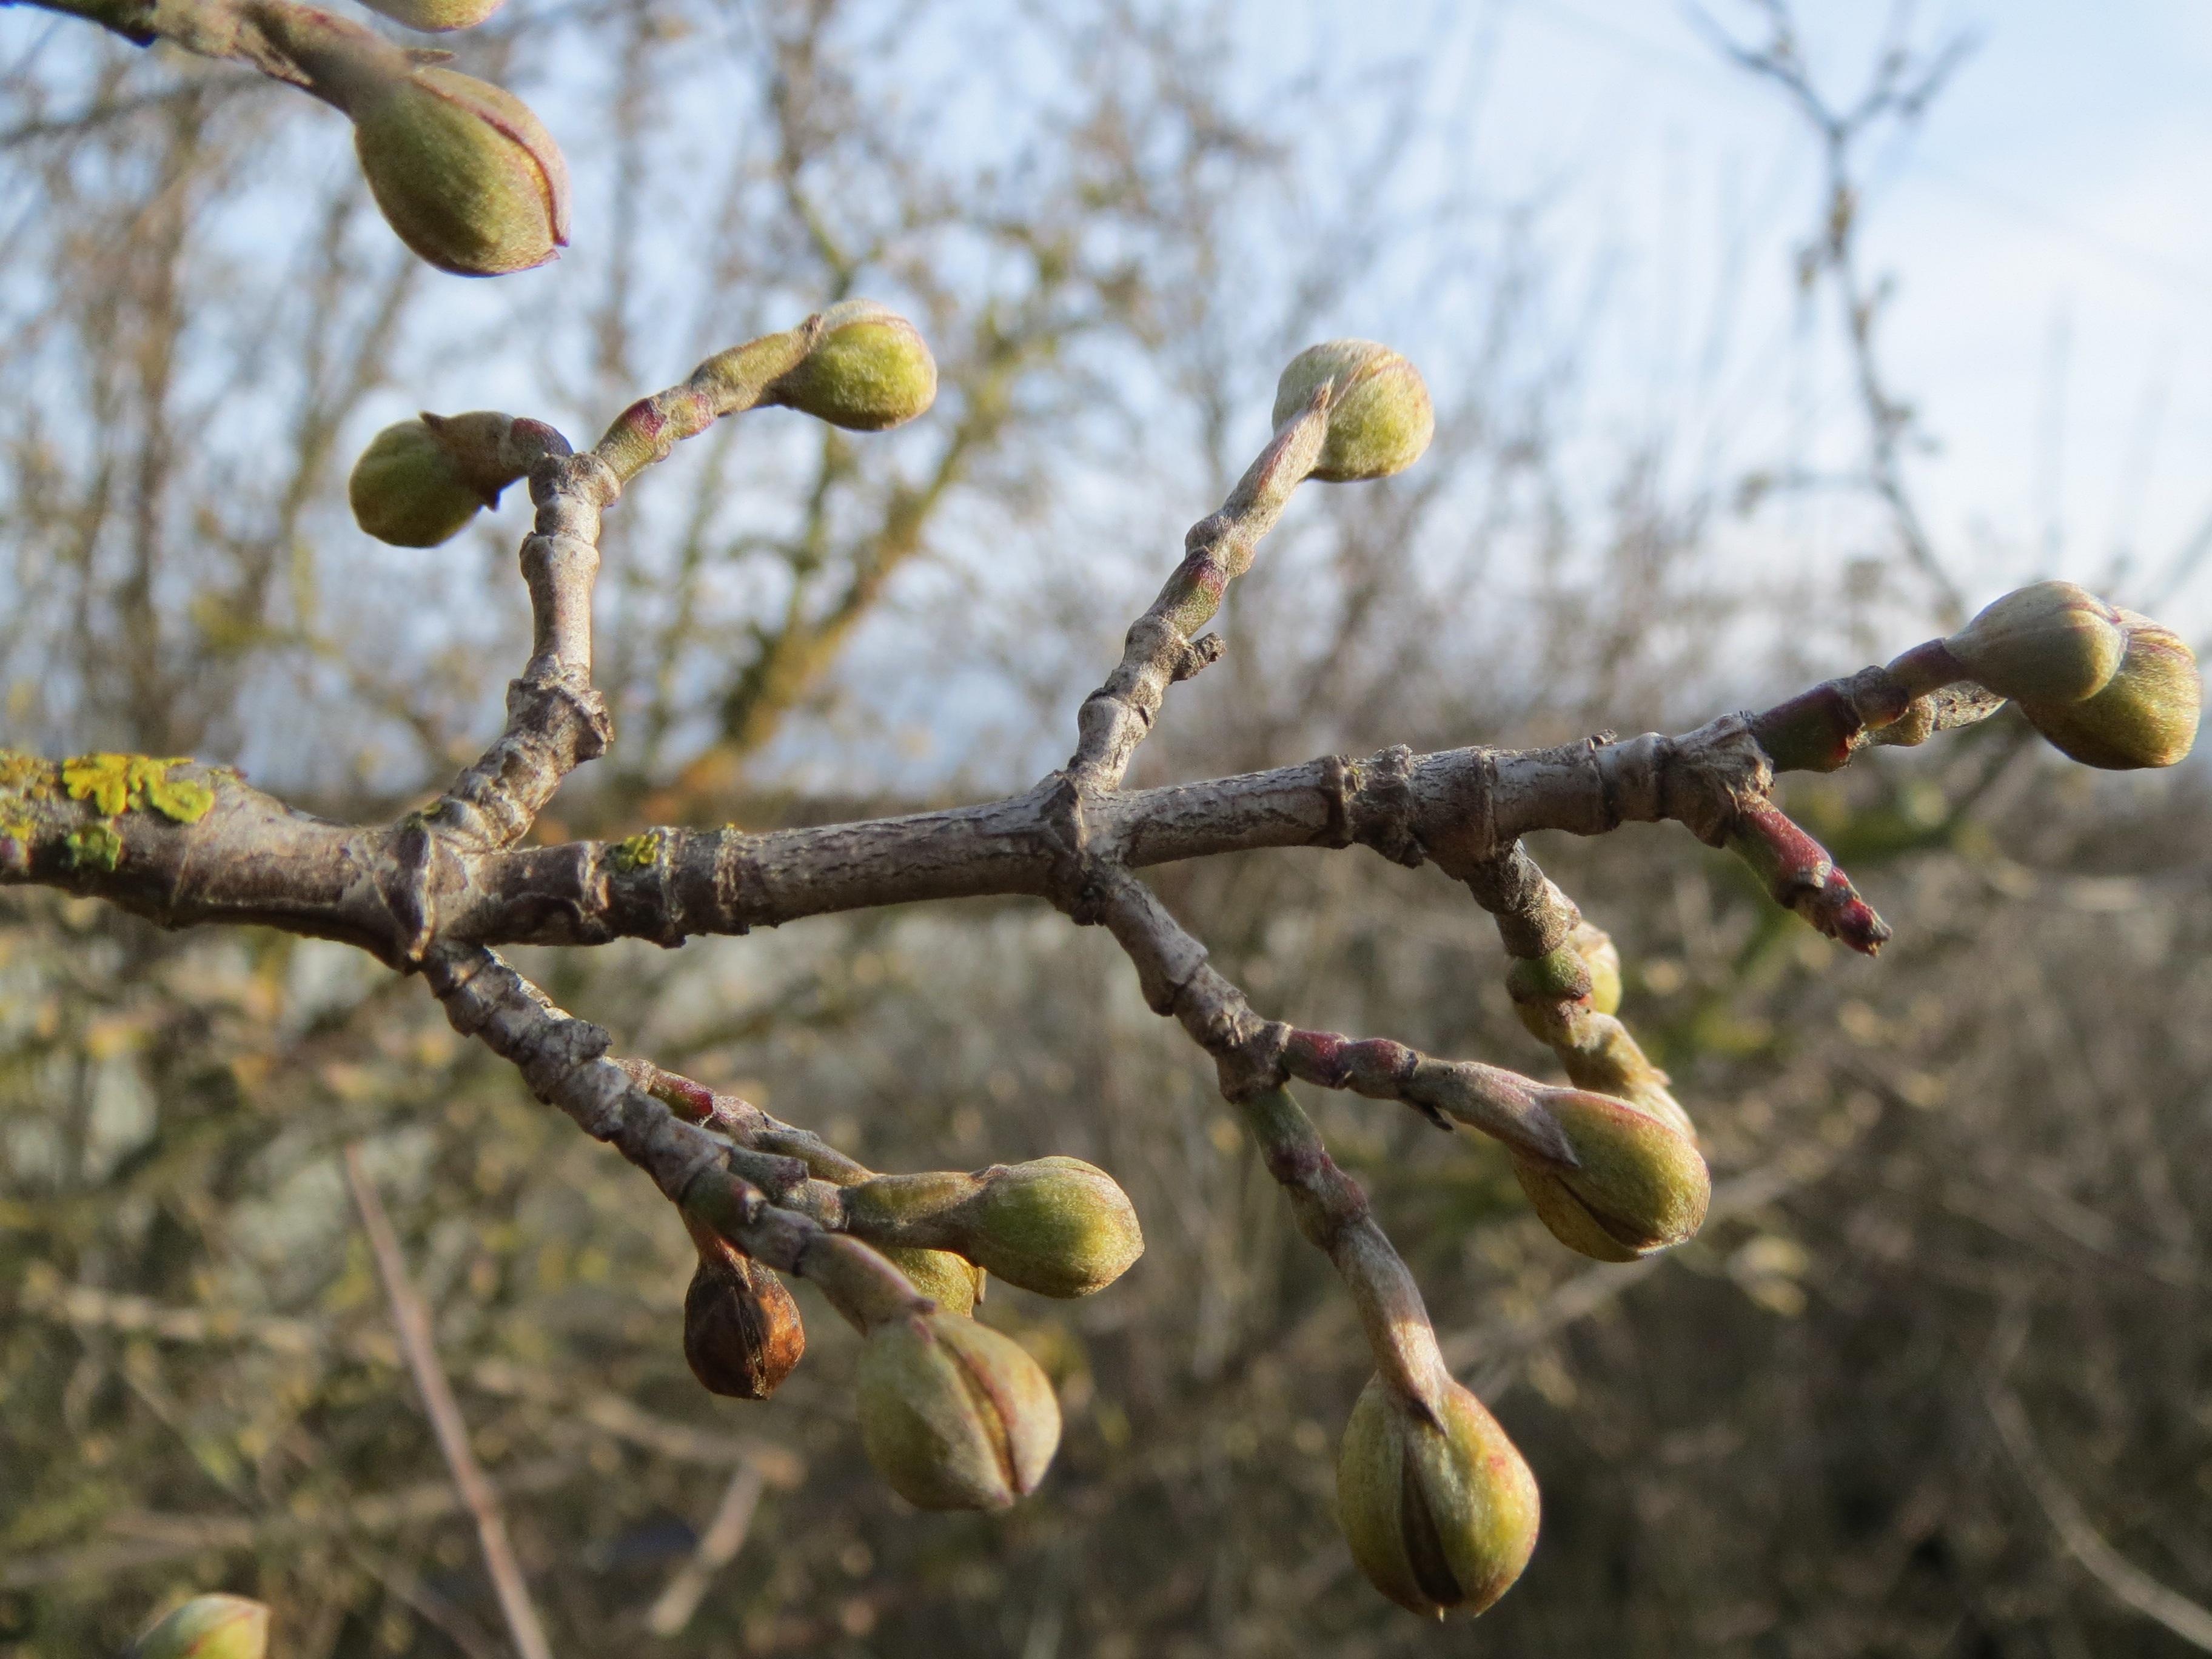
tree, nature, branch, blossom, plant, fruit, leaf, flower, food, spring, green, produce, botany, flora, season, twig, buds, dogwood, bud, species, macro photography, flowering plant, cornus mas, cornelian cherry, european cornel, plant stem, woody plant, land plant, thorns spines and prickles